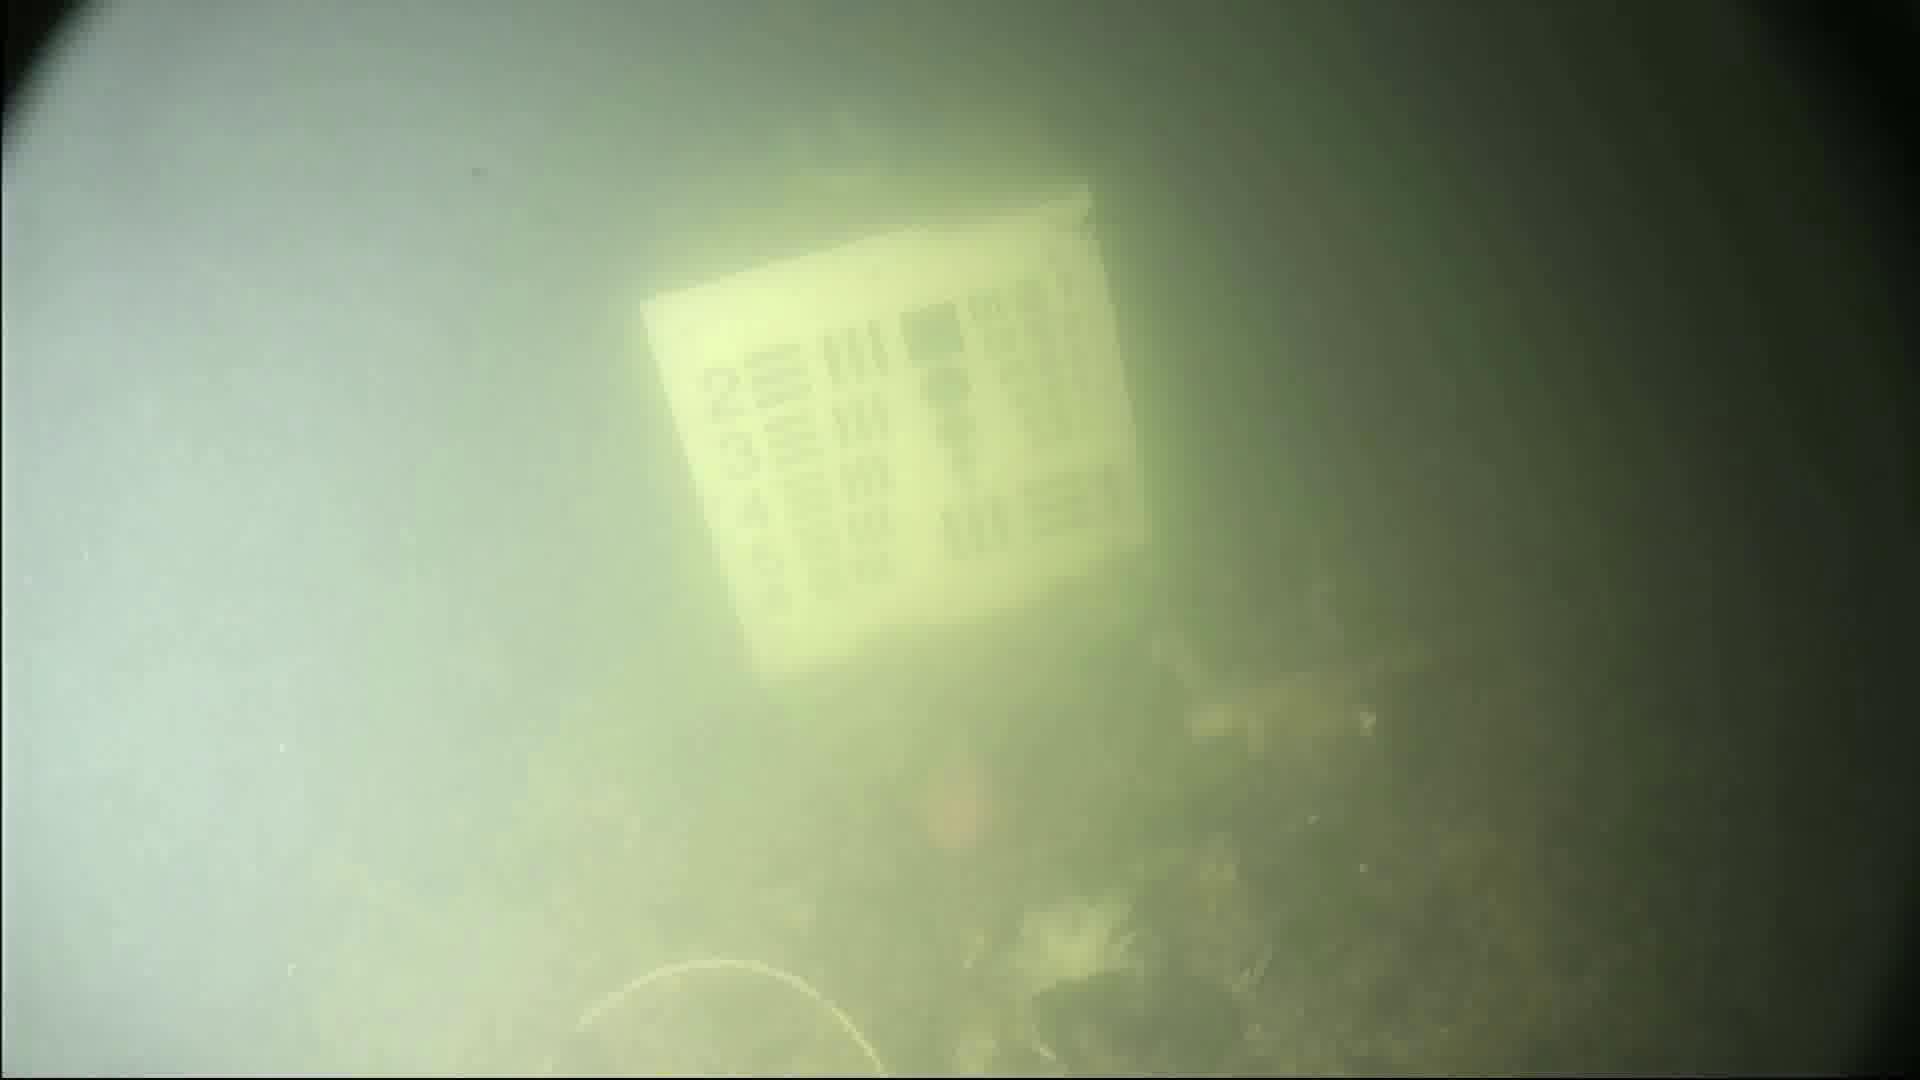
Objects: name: crab
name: fish